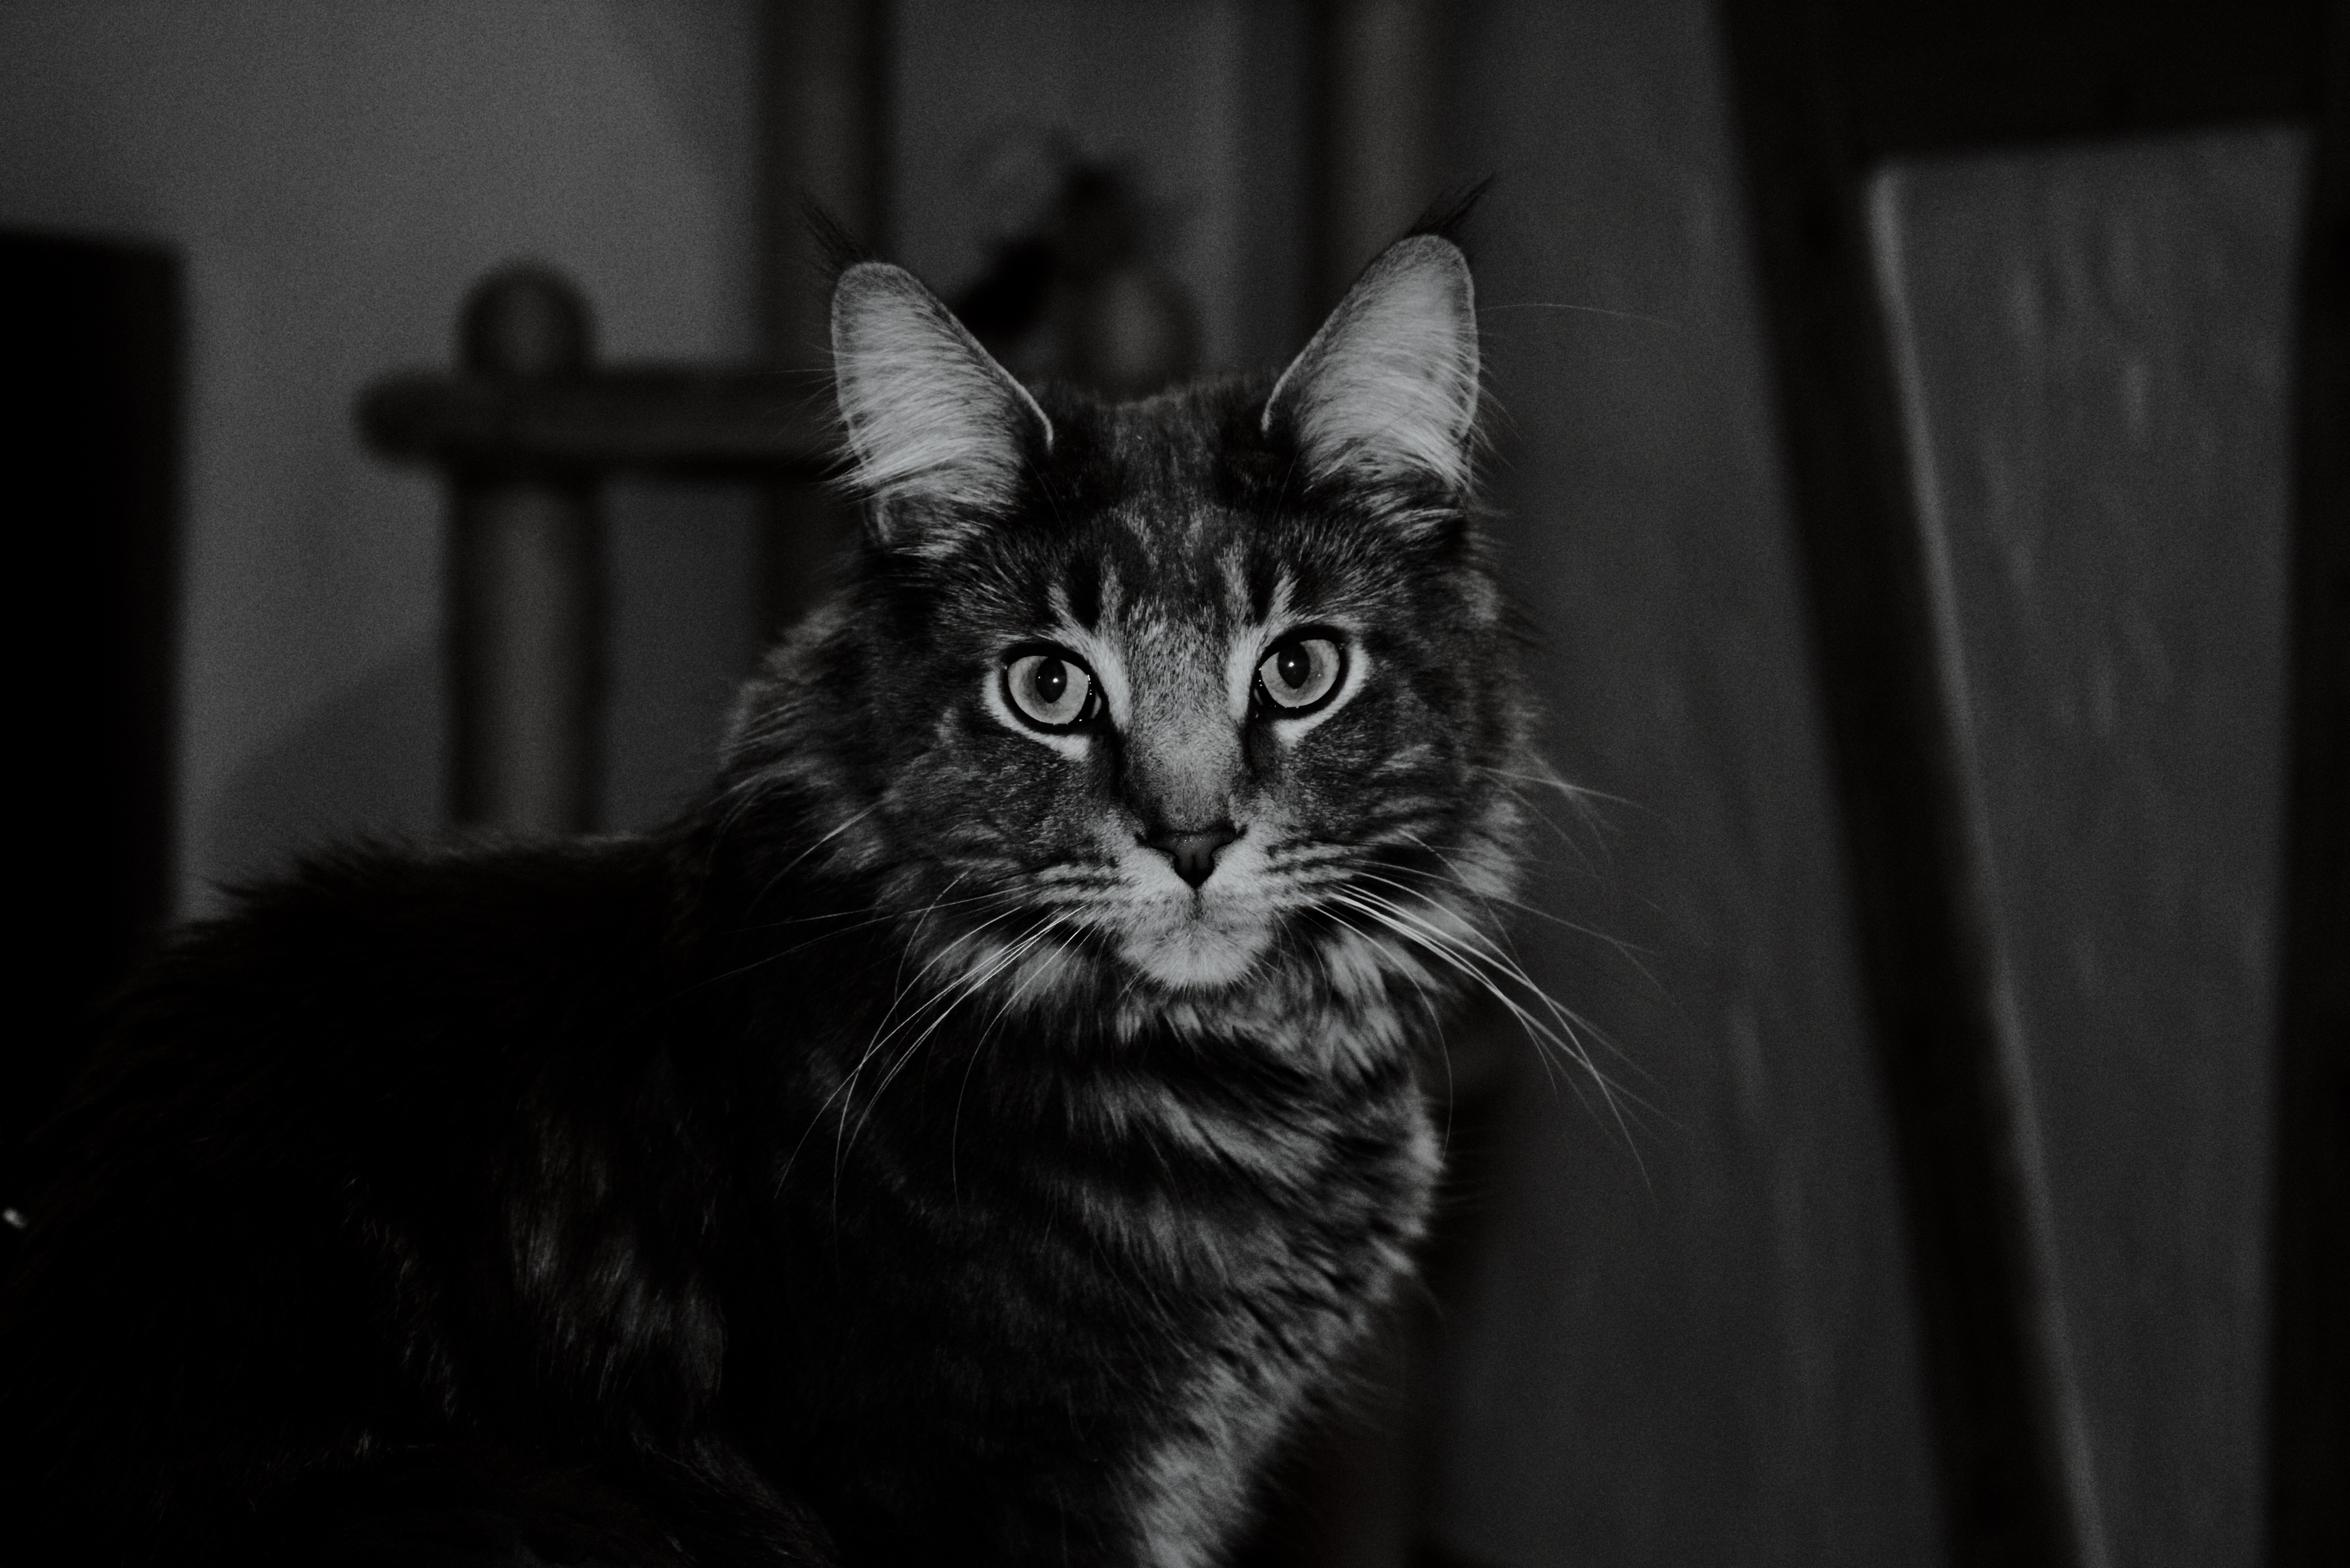
black and white, night, cat, mammal, darkness, black cat, black, monochrome, whiskers, vertebrate, maine coon, monochrome photography, small to medium sized cats, cat like mammal